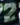
Number: 2